Pacific National Exhibition

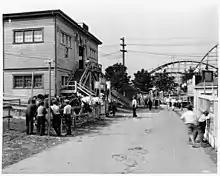
A stall offering pony rides at the Vancouver Exhibition in August 1930

The VEA held its first fair at Hastings Park in August 1910. It was opened by then Canadian Prime Minister Sir Wilfrid Laurier as the "Vancouver Exhibition". The biggest attractions of the two-week fair are its numerous shops, stalls, performances, a nightly fireworks show, and the exhibition's Prize Home. From its beginnings, the exhibition was used as a showcase for the region's agriculture and economy. The fair also hosts educational displays from municipal and regional partners as well as travelling art exhibitions, like Containerart and the Van Gogh immersive experience, which vary from year to year.